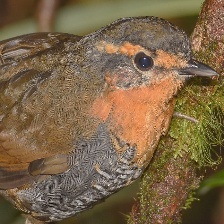
Species: CHUCAO TAPACULO
Scientific name: SCELORCHILUS RUBECULA